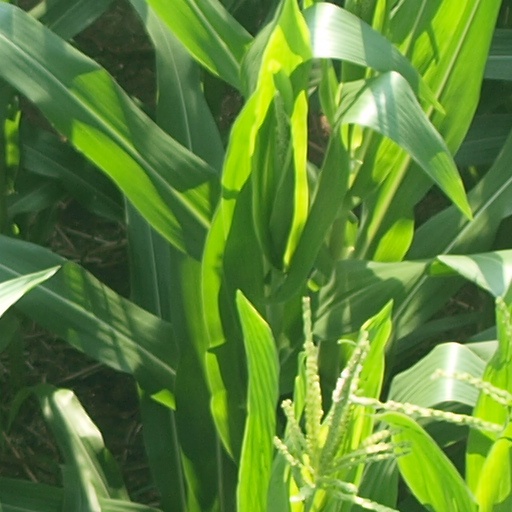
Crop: maize; corn